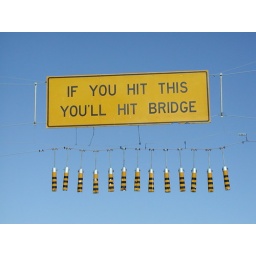
Low bridge sign on SH71 approaching IH10 in Columbus, TX.(06NOV2002-PB061190)